The Rogues Gallery

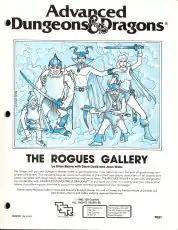

The Rogues Gallery is an accessory for the first edition of the "Advanced Dungeons & Dragons" fantasy role-playing game.